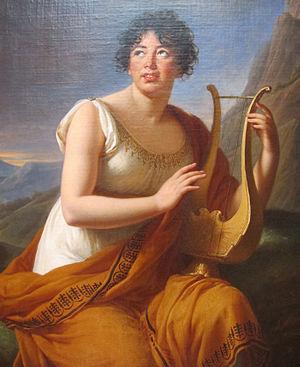
L'art de la conversation, considéré comme l'un des fleurons de la culture classique française, désigne une pratique développée en France aux XVIIᵉ et XVIIIᵉ siècles, devenue un spectacle pour toute l'Europe et caractérisée par la recherche d'une dimension esthétique et hédoniste dans les échanges mondains. Dans les ouvrages traitant de l'art de la conversation dans la France classique, les auteurs ne délimitent pas cet art protéiforme dans ses formes ou ses codes. L'expression concerne originellement la conversation mondaine, mais ses pratiques et ses valeurs se sont répandues dans l'ensemble de la société cultivée, ont eu une influence importante dans la littérature, et le terme désigne plus généralement un art littéraire au sens classique de ce terme.